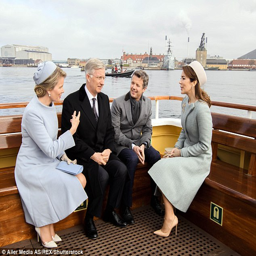
sightseeing : earlier in the day noble person and monarch joined noble people for a boat trip as they commenced a state visit